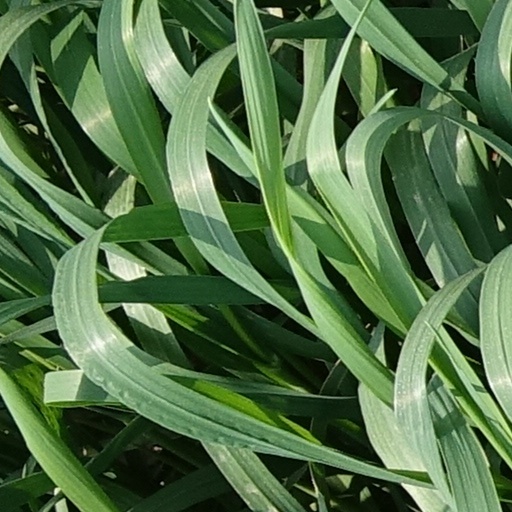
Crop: wheat